White-bellied sea eagle

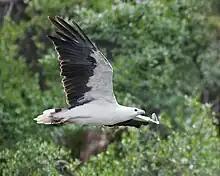
Adult flying in Tasmania

The white-bellied sea eagle is generally territorial; some birds form permanent pairs that inhabit territories throughout the year, while others are nomadic. The species is monogamous, with pairs remaining together until one bird dies, after which the surviving bird quickly seeks a new mate. This can lead to some nest sites being continuously occupied for many years (one site in Mallacoota was occupied for over fifty years). Immature birds are generally dispersive, with many moving over away from the area they were raised. One juvenile raised in Cowell, South Australia was reported away at Fraser Island in Queensland. A study of the species in Jervis Bay showed increases in the numbers of immature and subadult birds in autumn, although it was unclear whether these were locally fledged or (as was considered more likely) an influx of young birds born and raised elsewhere in Australia. Birds are often seen perched high in a tree, or soaring over waterways and adjacent land. They are most commonly encountered singly or in pairs. Small groups of white-bellied sea eagles sometimes gather if there is a plentiful source of food such as a carcass or fish offal on a ship. Much of the white-bellied sea eagle's behaviour, particularly breeding, remains poorly known.